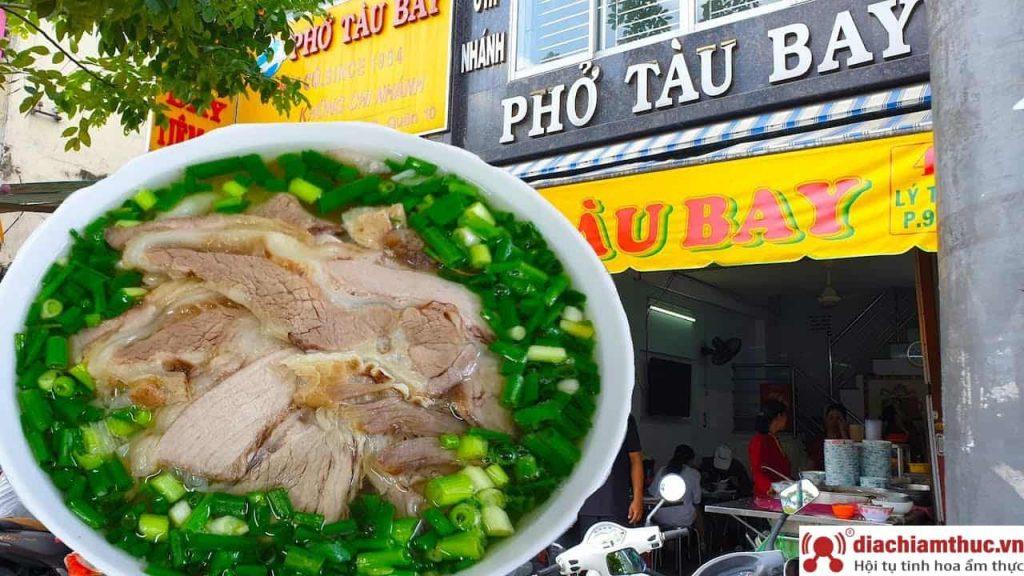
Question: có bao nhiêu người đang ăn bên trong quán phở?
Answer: có hai người đang ăn bên trong quán phở